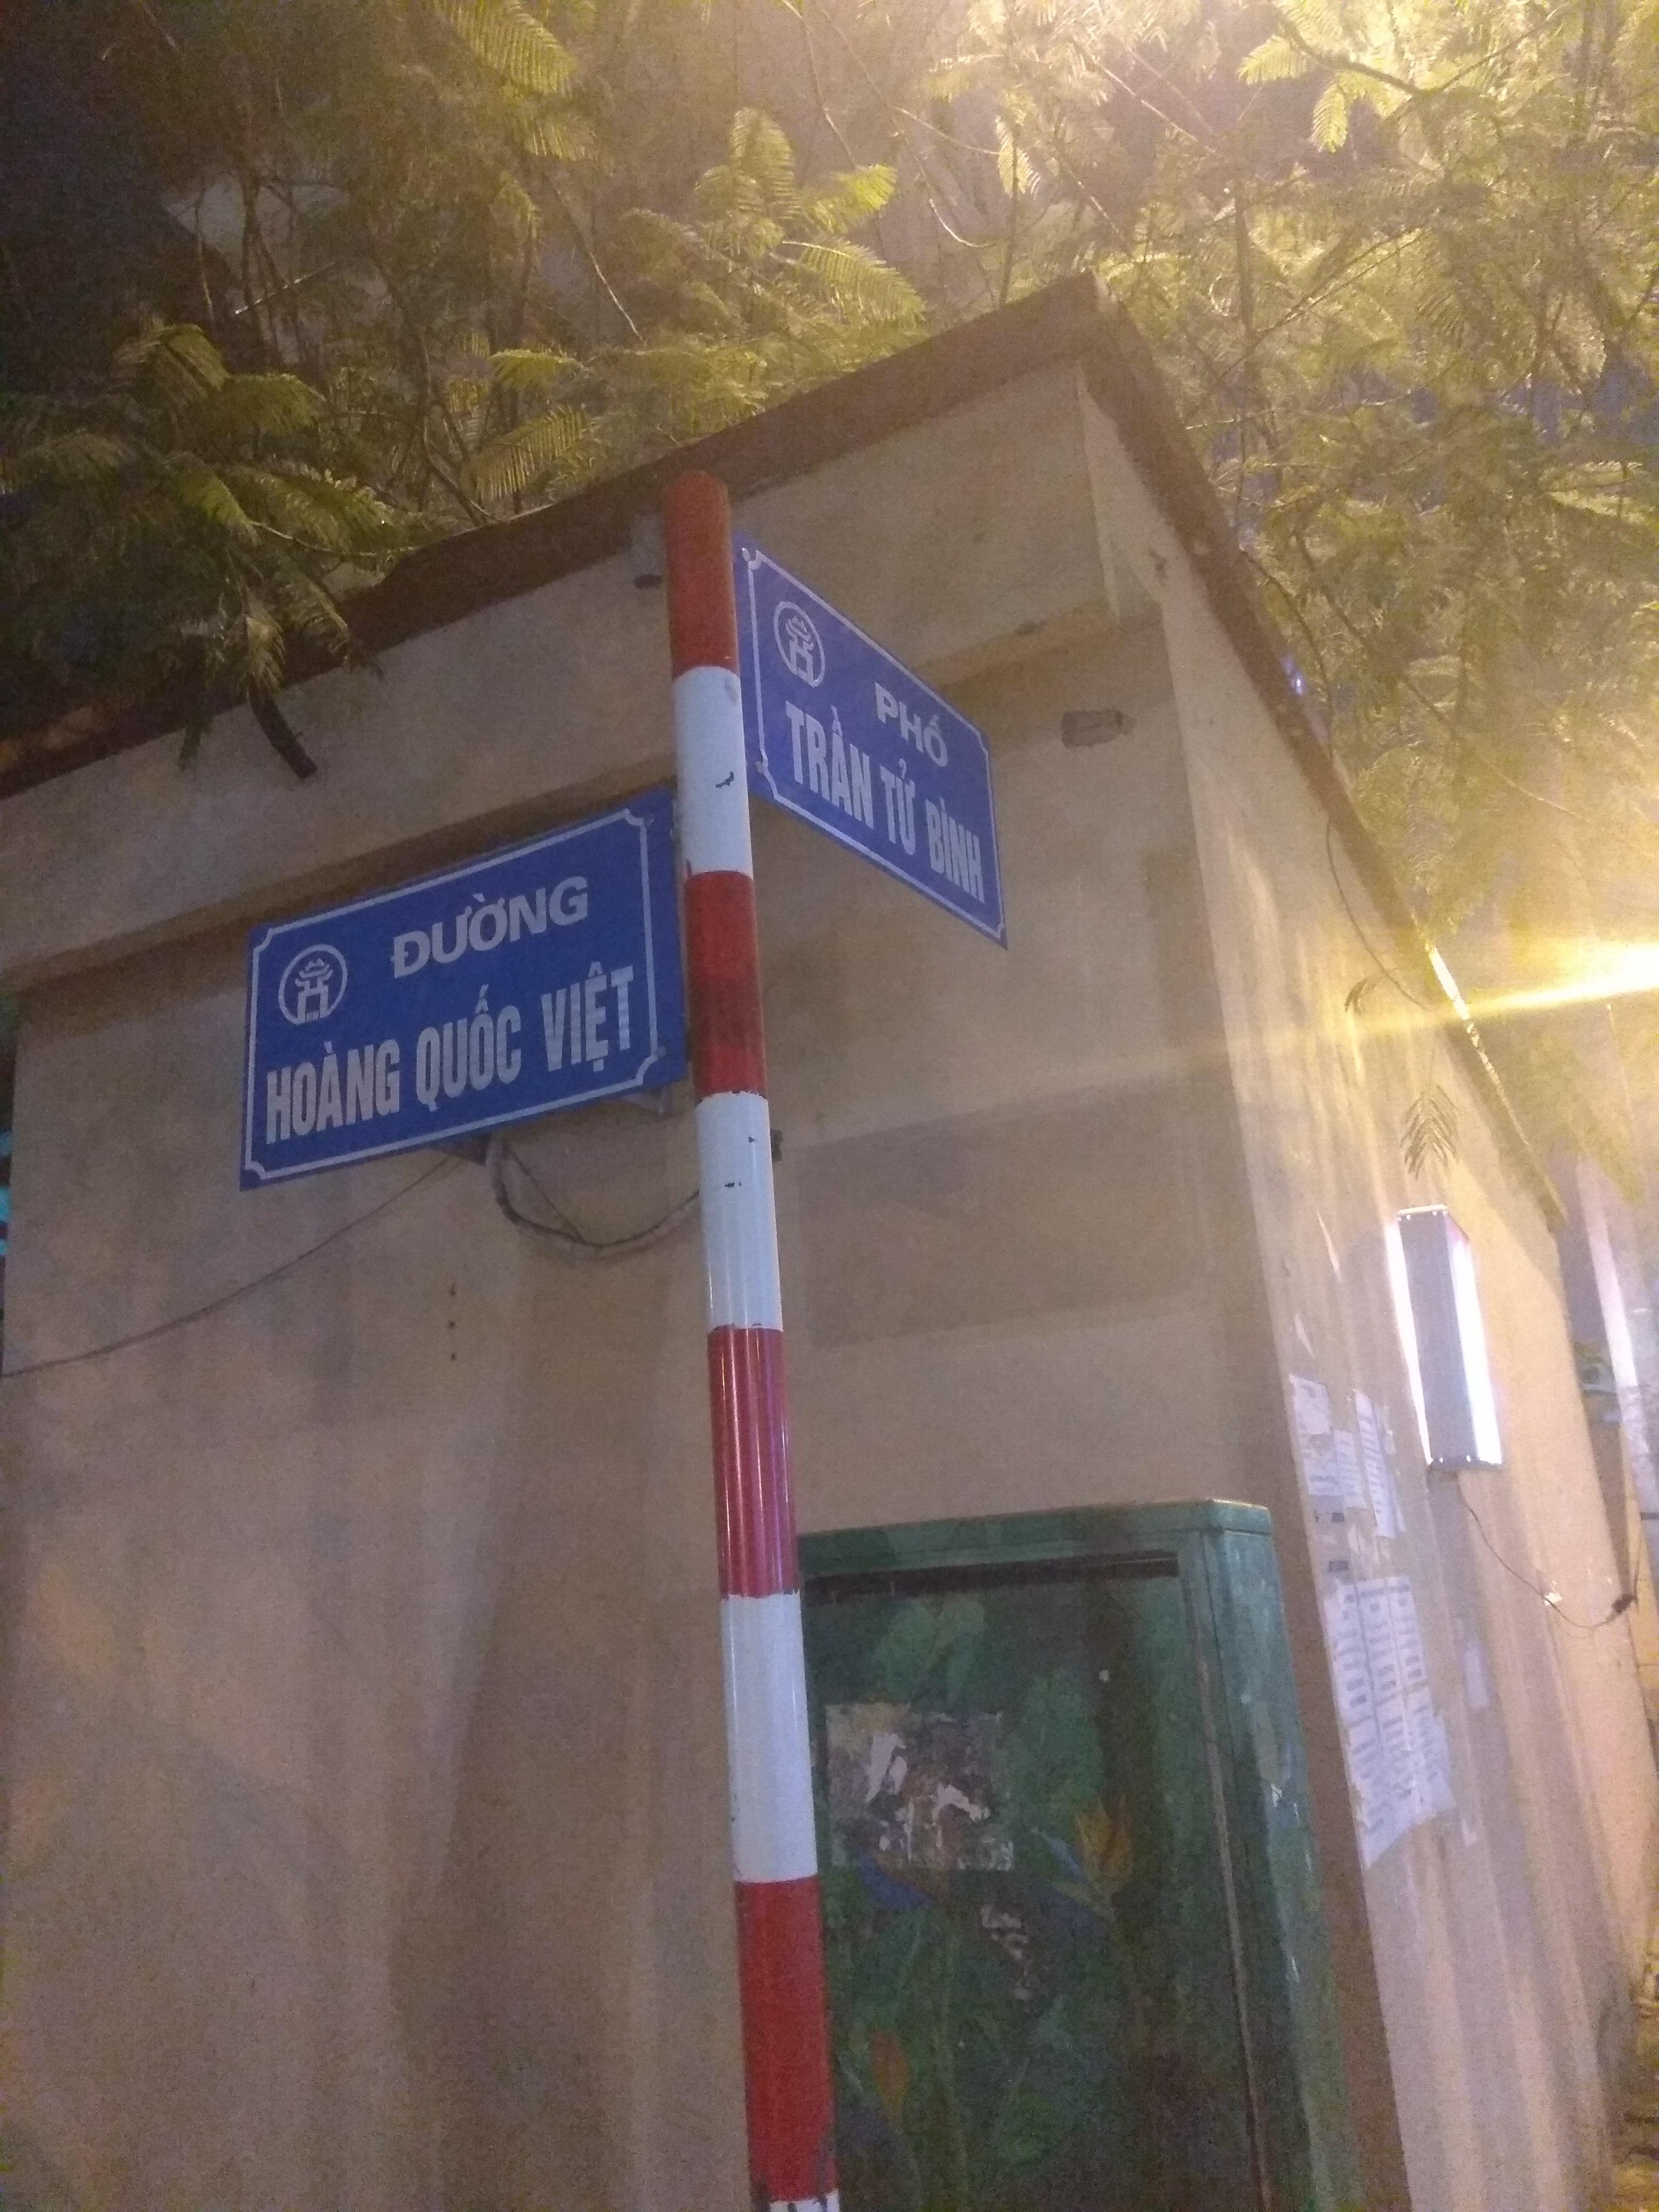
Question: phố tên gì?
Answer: phố trần tử bình